Sokoto Caliphate

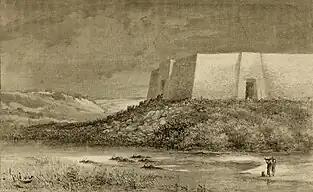
View of the outskirts of Sokoto (1890)

The Toucouleur Empire, also known as the Tukulor Empire, was a significant West African state that emerged during the 19th century, in what is now Mali, Senegal, and Guinea. It was founded by El Hadj Umar Tall, an Islamic leader of Tukulor descent, who sought to establish a jihadist state and conquer and enslave the polytheists in the region. Umar Tall began his jihad, or holy war, in the 1850s after studying in the Sokoto Caliphate. In 1854, Umar Tall declared a jihad against the un-Islamic practices of the local rulers. He assembled a large army, which included his fellow Toucouleurs, as well as other Muslim groups and enslaved individuals. With this army, he undertook a series of successful military campaigns against various West African kingdoms, including the Kingdom of Segou in 1861 and the Massina Empire in 1862. At its height, the Toucouleur Empire stretched from modern-day Senegal in the west to Timbuktu in the east. Its capital was established at Segou, in present-day Mali.